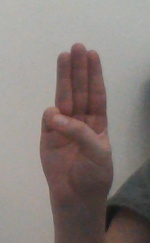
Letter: thaa